Revolutionary Mass Festivals

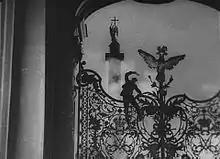
Storming of the Winter Palace: Still from Sergei Eisenstein's "", 1928

The last of the great mass spectacles was Nikolai Evreinov's “Storming of the Winter Palace” and it was the largest in terms of involved actors and spectators. It was performed for the third anniversary of the October Revolution in 1920, when it was staged directly on the Palace Square and in the Winter Palace in Petrograd. The battleship Aurora, whose shot set off the revolutionary events in 1917, again gave the starting signal. Nikolai Evreinov directed a mass of 8,000 performers, many of whom were amateurs recruited from the army. The event also marks a turning point, because, in contrast to prior celebrations, it was meticulously orchestrated – despite its massive number of participants and spectators, from whom the event demanded strict discipline in order not to turn into mere chaos. The action was centered around the two confronting parties of the revolution, which were stationed on two platforms – a "red" platform representing the proletariat, and a "white" platform representing Kerensky's provisional government and the bourgeoisie. It is documented that 2,685 participants were on the "white" platform, including 125 ballet dancers, and 100 circus artists.